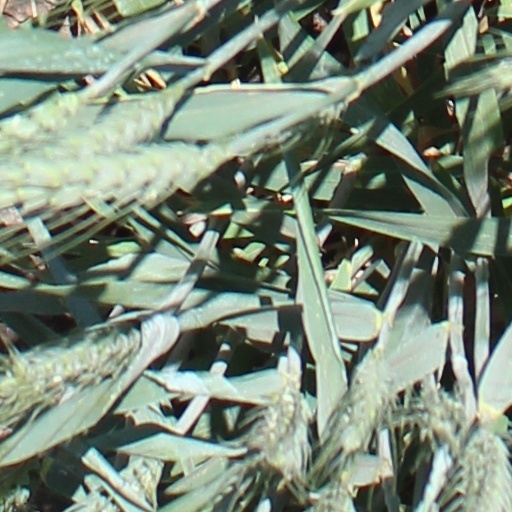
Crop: wheat